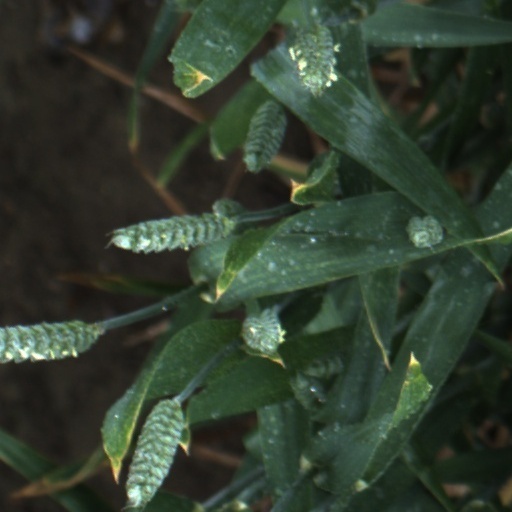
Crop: wheat